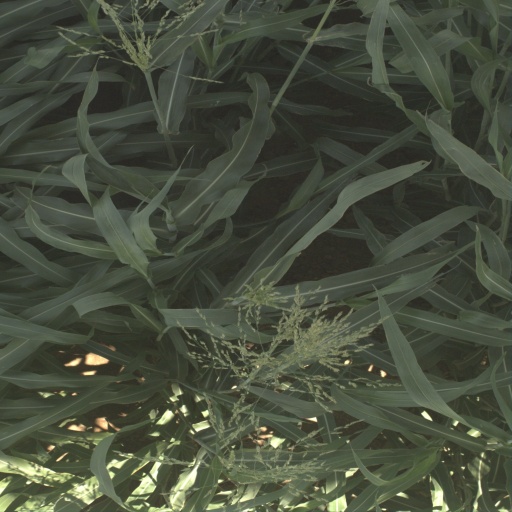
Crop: sorghum